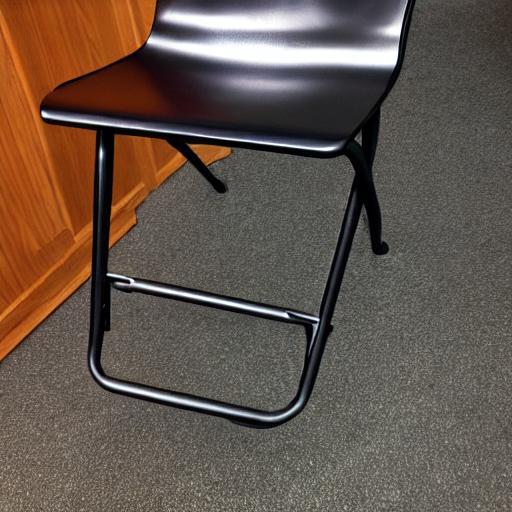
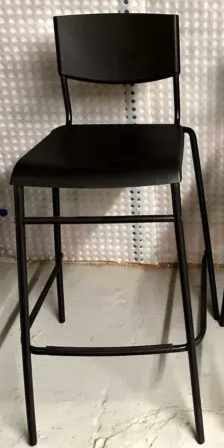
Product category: stool
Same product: no